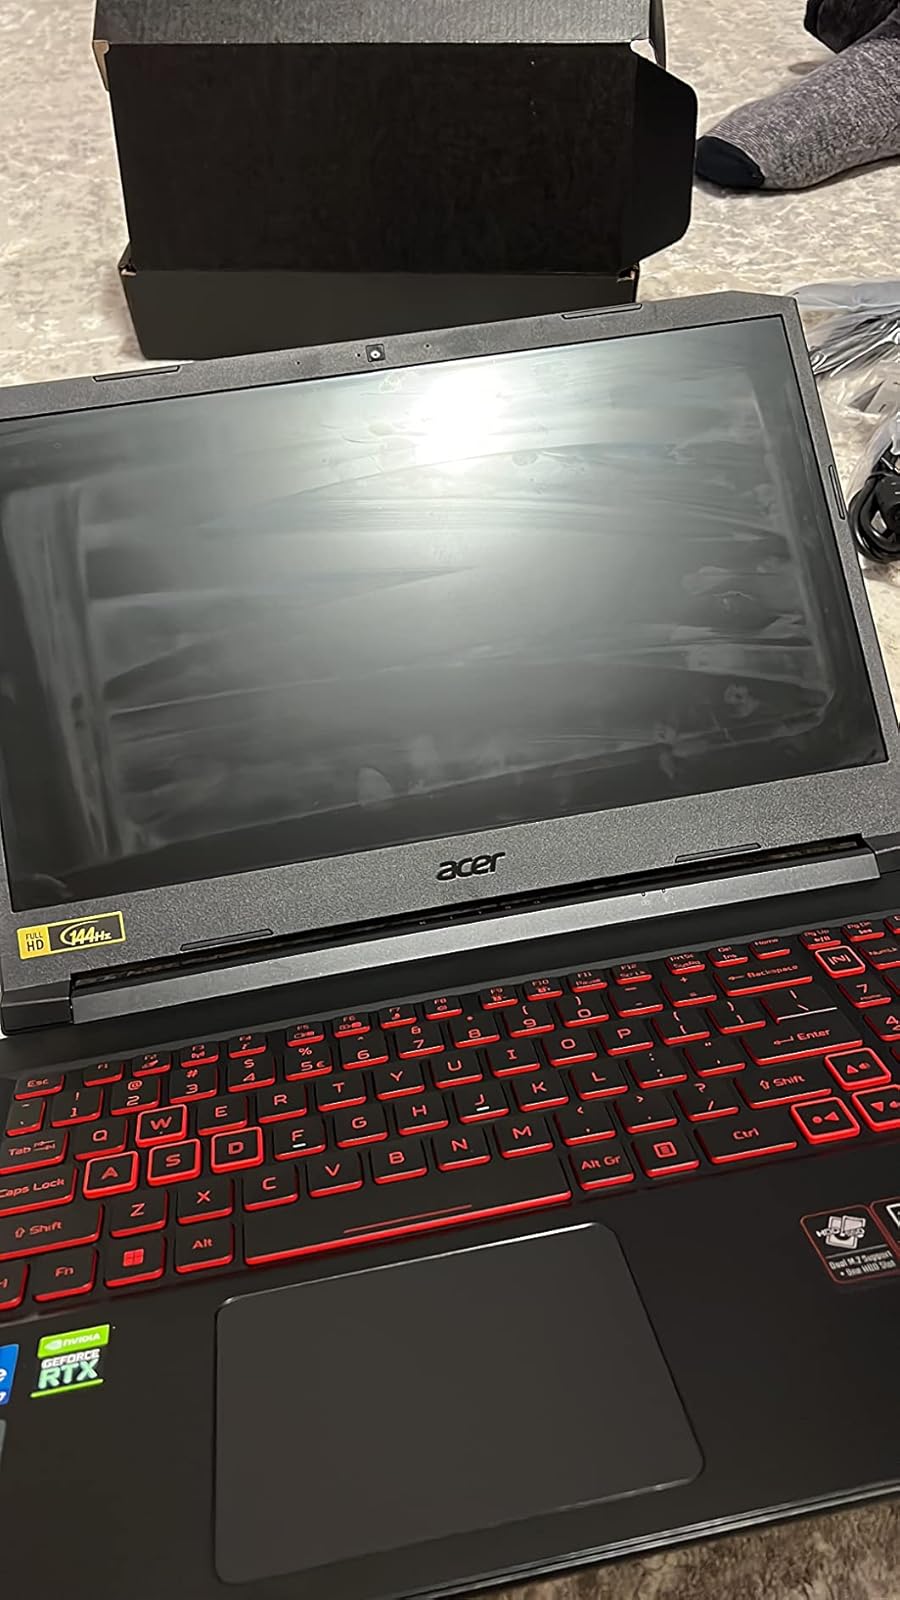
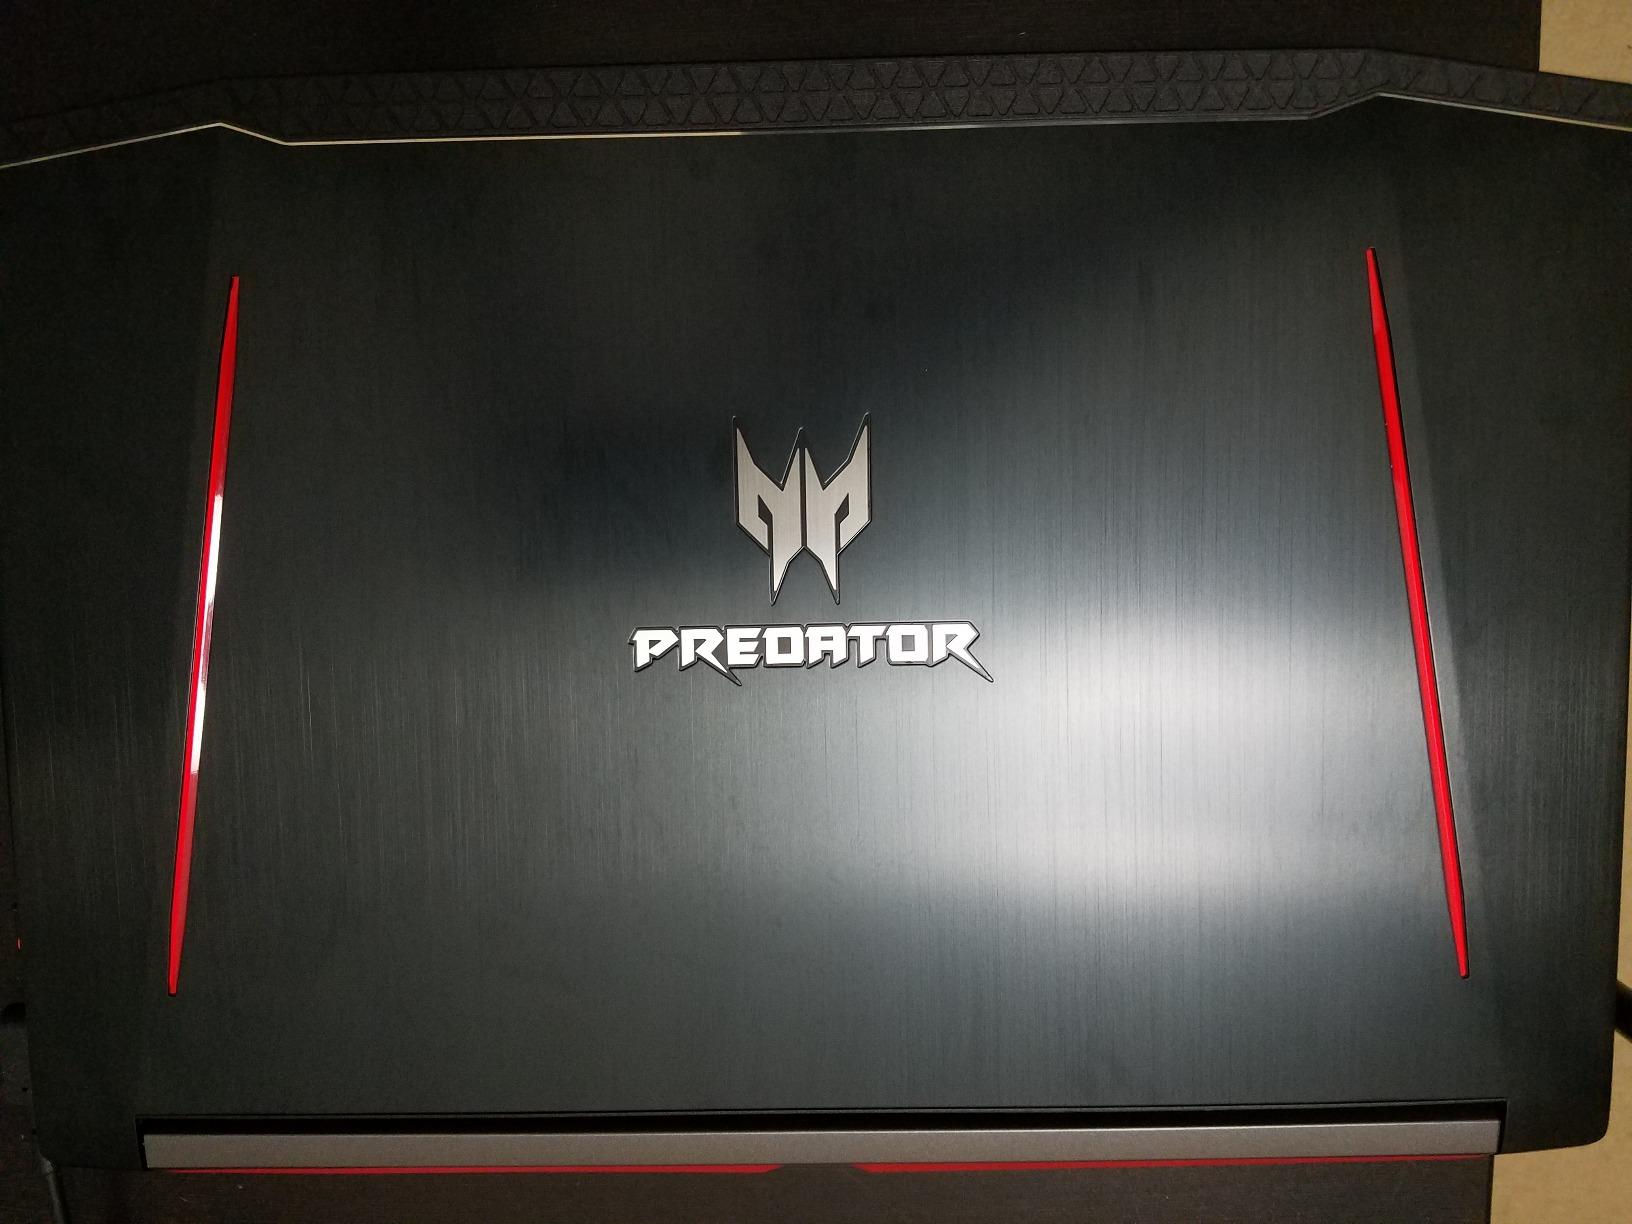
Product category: laptop
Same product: no